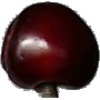
Label: Cherry 1